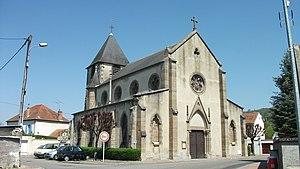
Église d'Hauterive, Allier, Auvergne, France.